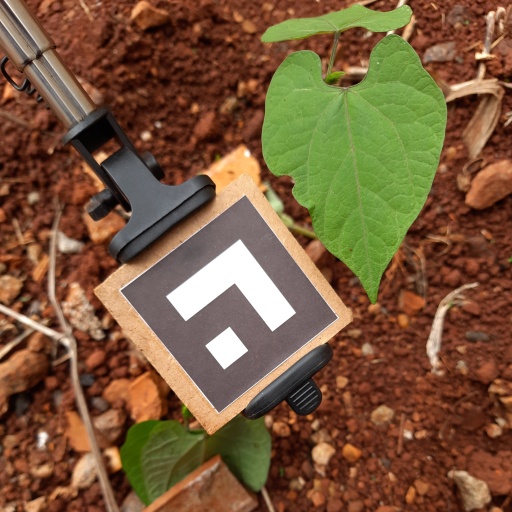
Observations: flat surface, eating holes in the edge, under shade